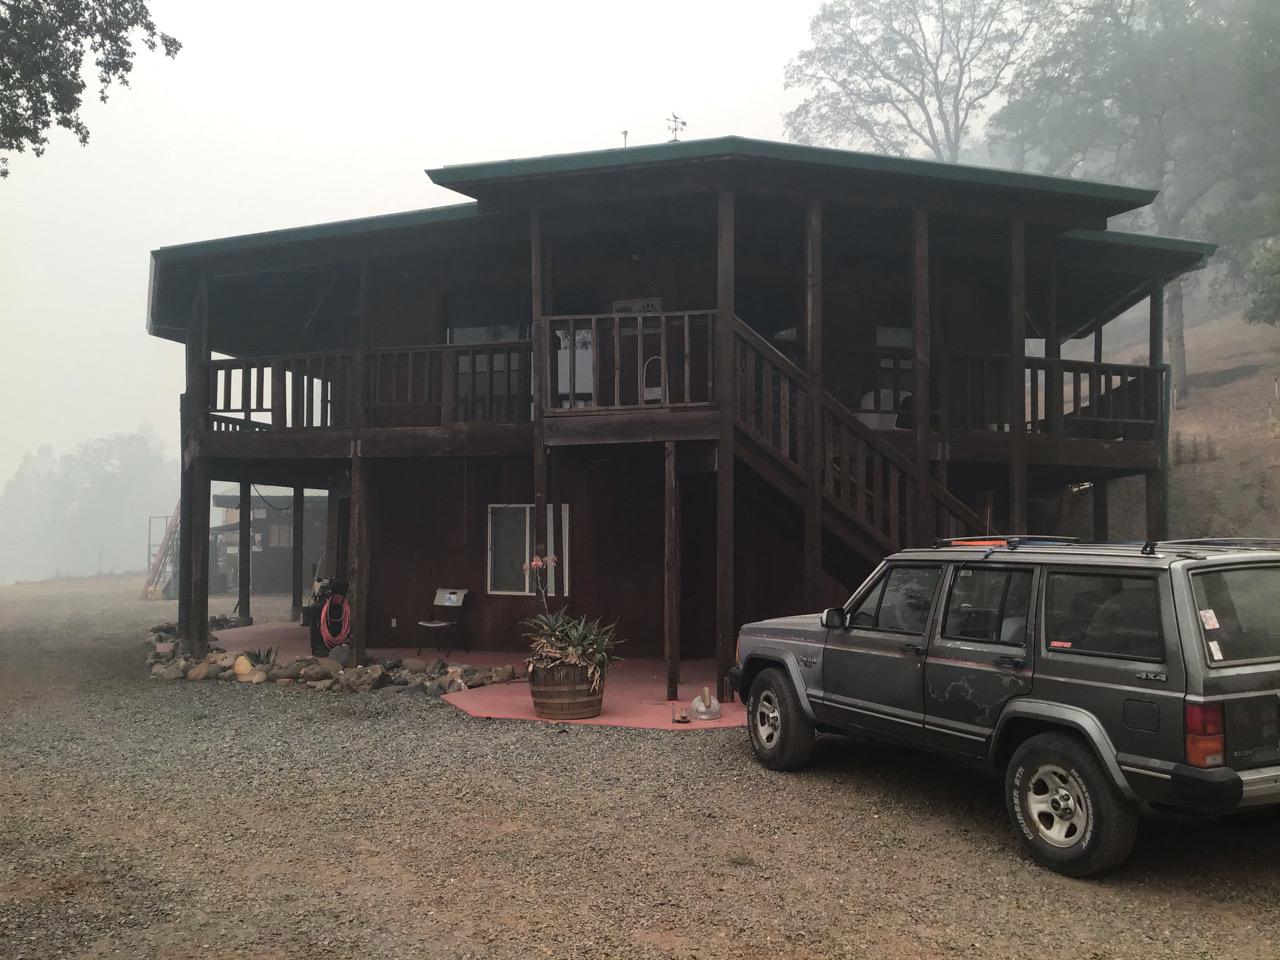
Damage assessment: no_damage